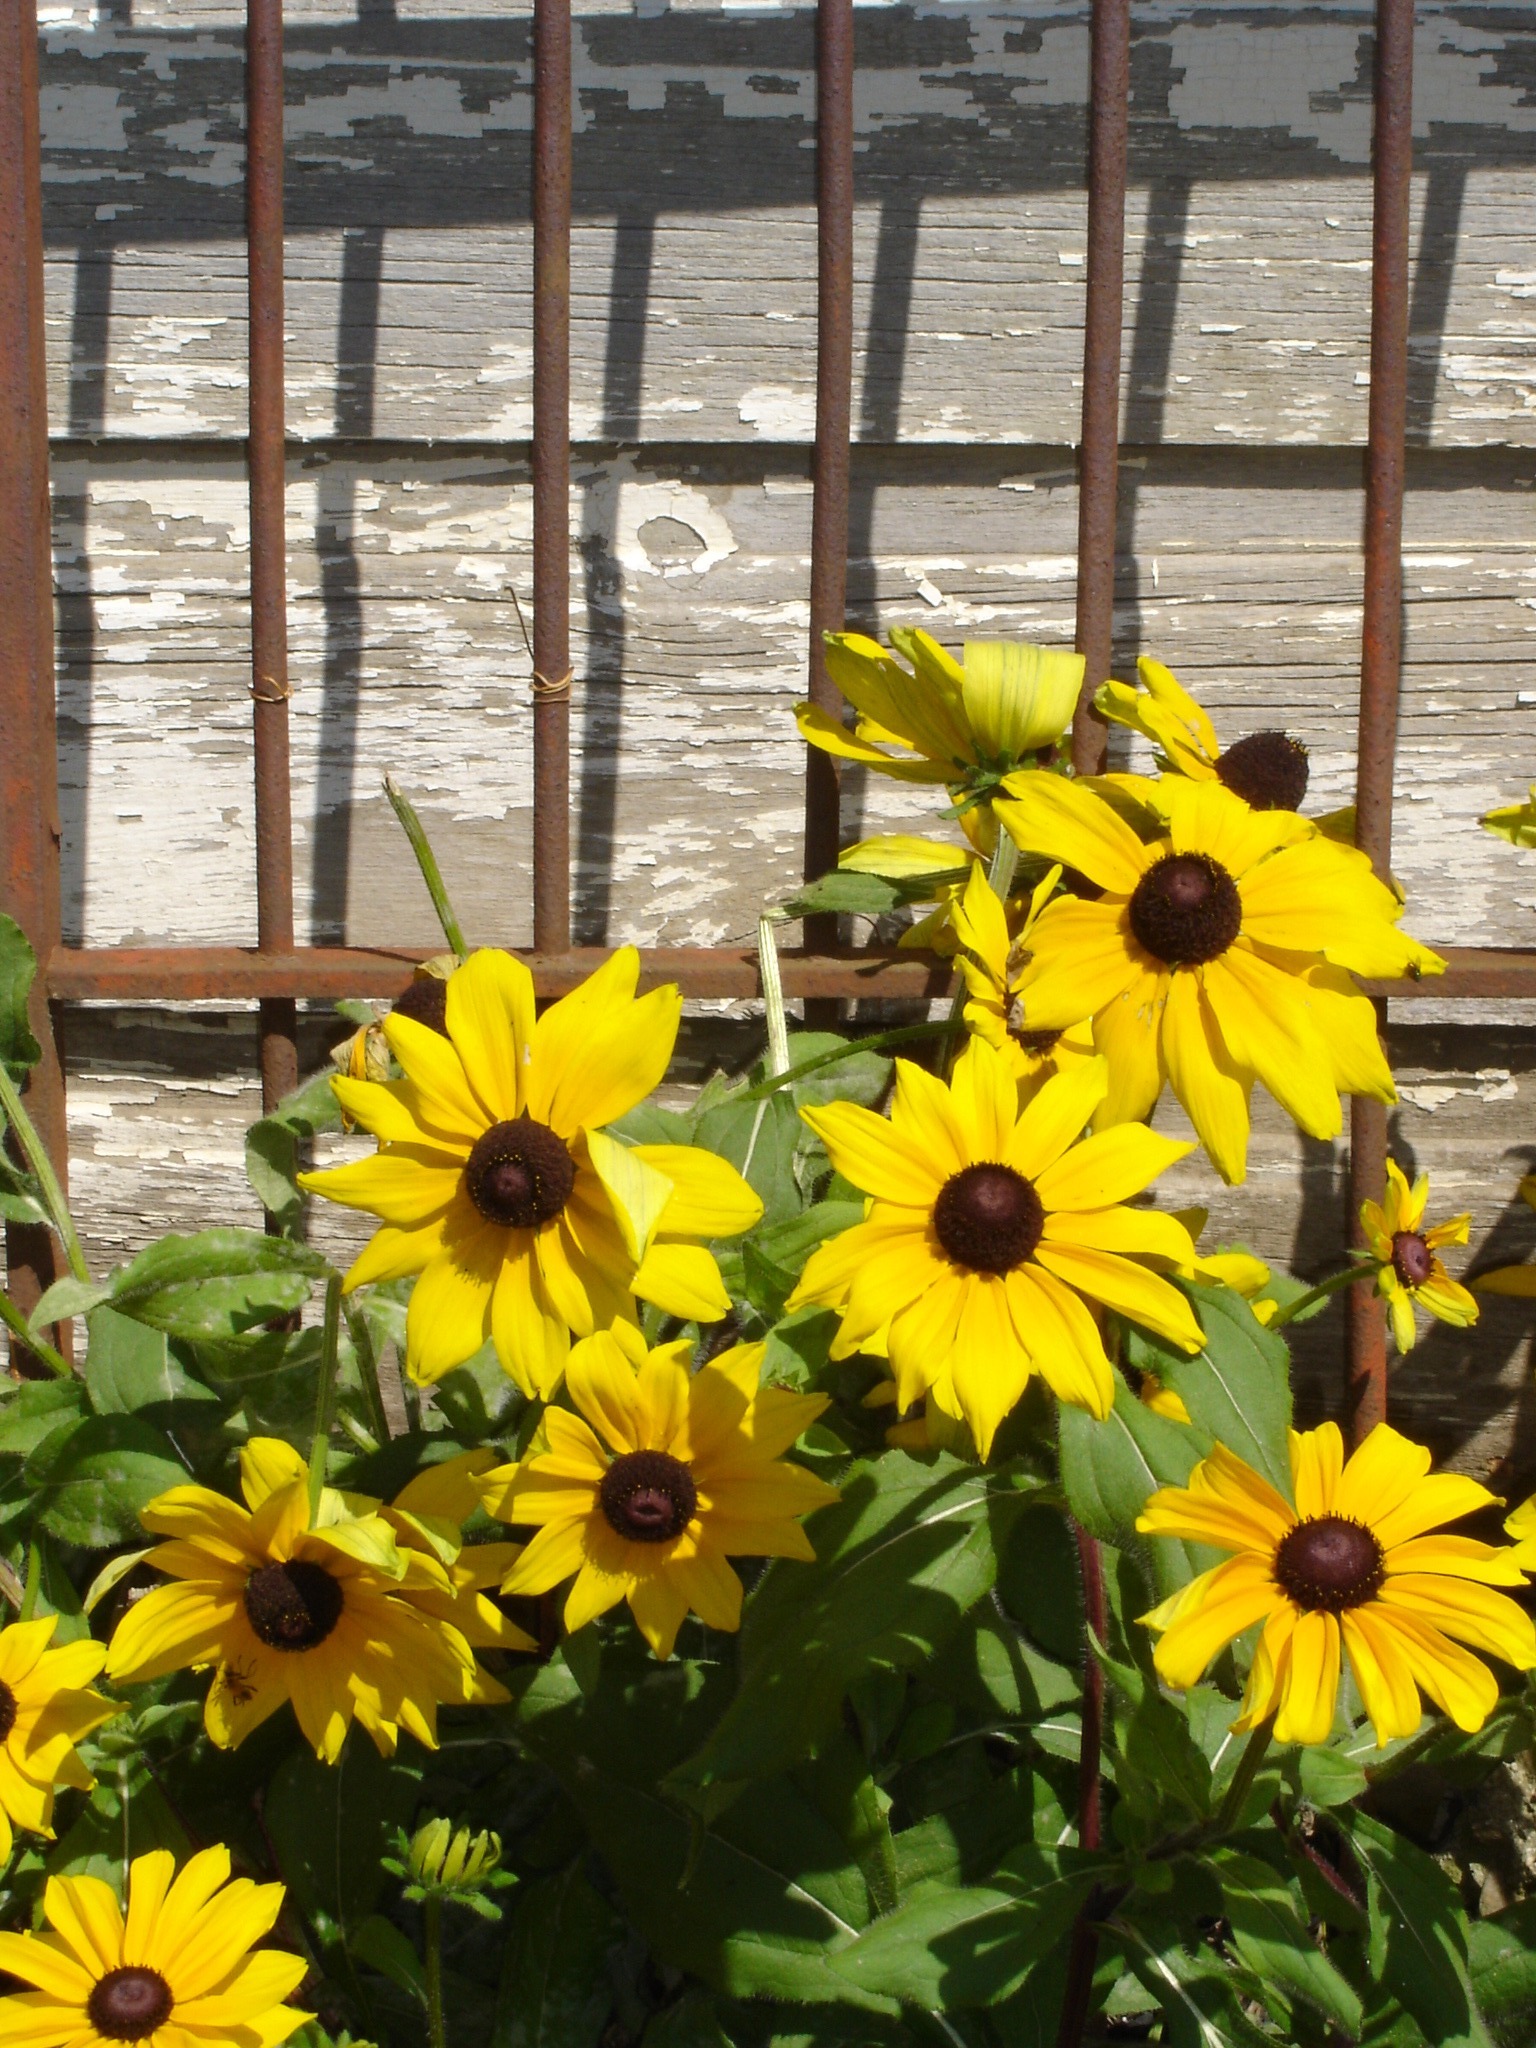
blossom, plant, stem, leaf, flower, bloom, floral, environment, herb, natural, botany, yellow, agriculture, garden, flora, perennial, botanical, sunflower, plants, yellow flower, wildflower, flowers, flower bed, outdoors, vegetation, petals, wildflowers, horticulture, organic, flowering plant, daisy family, annual plant, land plant, black eye susans